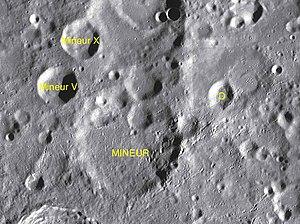
Mineur est un cratère lunaire situé sur la face cachée de la Lune. Il se trouve juste au nord-ouest du cratère Jackson. Il s'agit d'un cratère fortement érodé, avec un bord usé. La partie nord du rebord, en particulier, a été lourdement endommagée par de multiples effets de chevauchement. Le plancher intérieur du cratère Mineur est relativement sans relief.